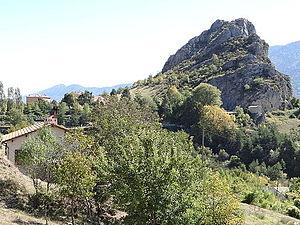
Briançonnet - Le site de Briançonnet vu de l'ouest
Briançonnet est une commune française située dans le département des Alpes-Maritimes, en région Provence-Alpes-Côte d'Azur. Ses habitants peuvent être appelés les Briançonnois ou les Briançonnards. La commune fait partie du parc naturel régional des Préalpes d'Azur.